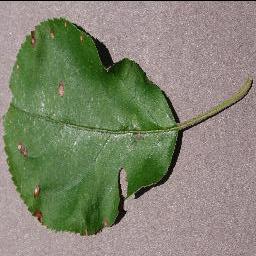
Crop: apple
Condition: black_rot